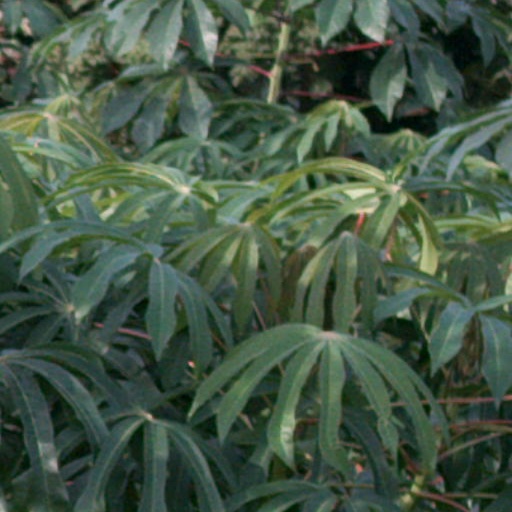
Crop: cassava